Answer in natural language. Considering the relative positions, where is irregular black plastic garbage with respect to countertop c x? Choose between the following options: right or left
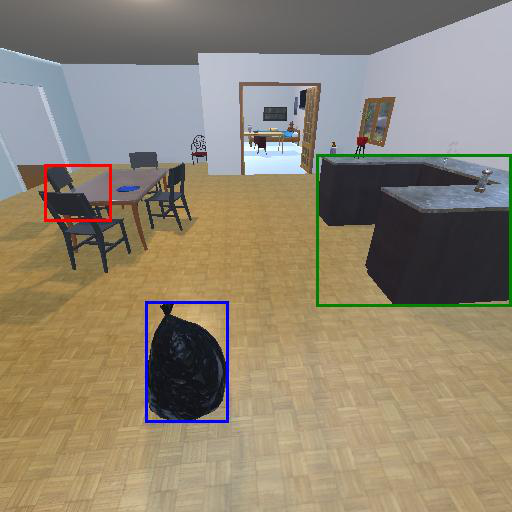
<answer>left</answer>